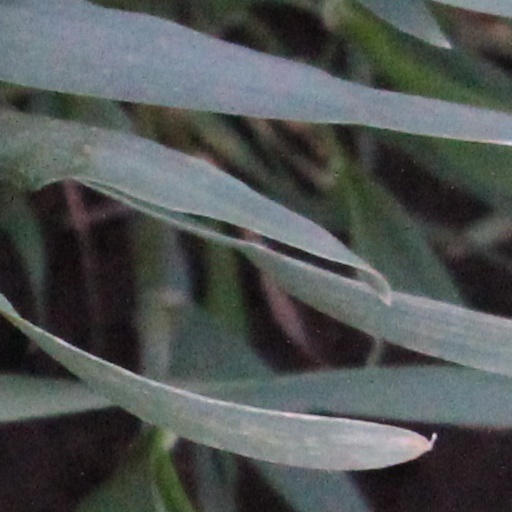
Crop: wheat